Chilean corvette Abtao

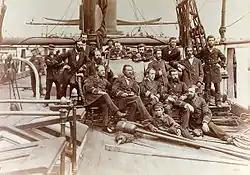
Officers of "Abtao" during the War of the Pacific

"Abtao" was commissioned on 1 June 1867, after the Chinchas war, under the command of Capitán de Fragata Enrique Simpson Baeza later was she under command of Galvarino Riveros Cárdenas and 1868 she brought help to Arica after the 1868 Arica earthquake.